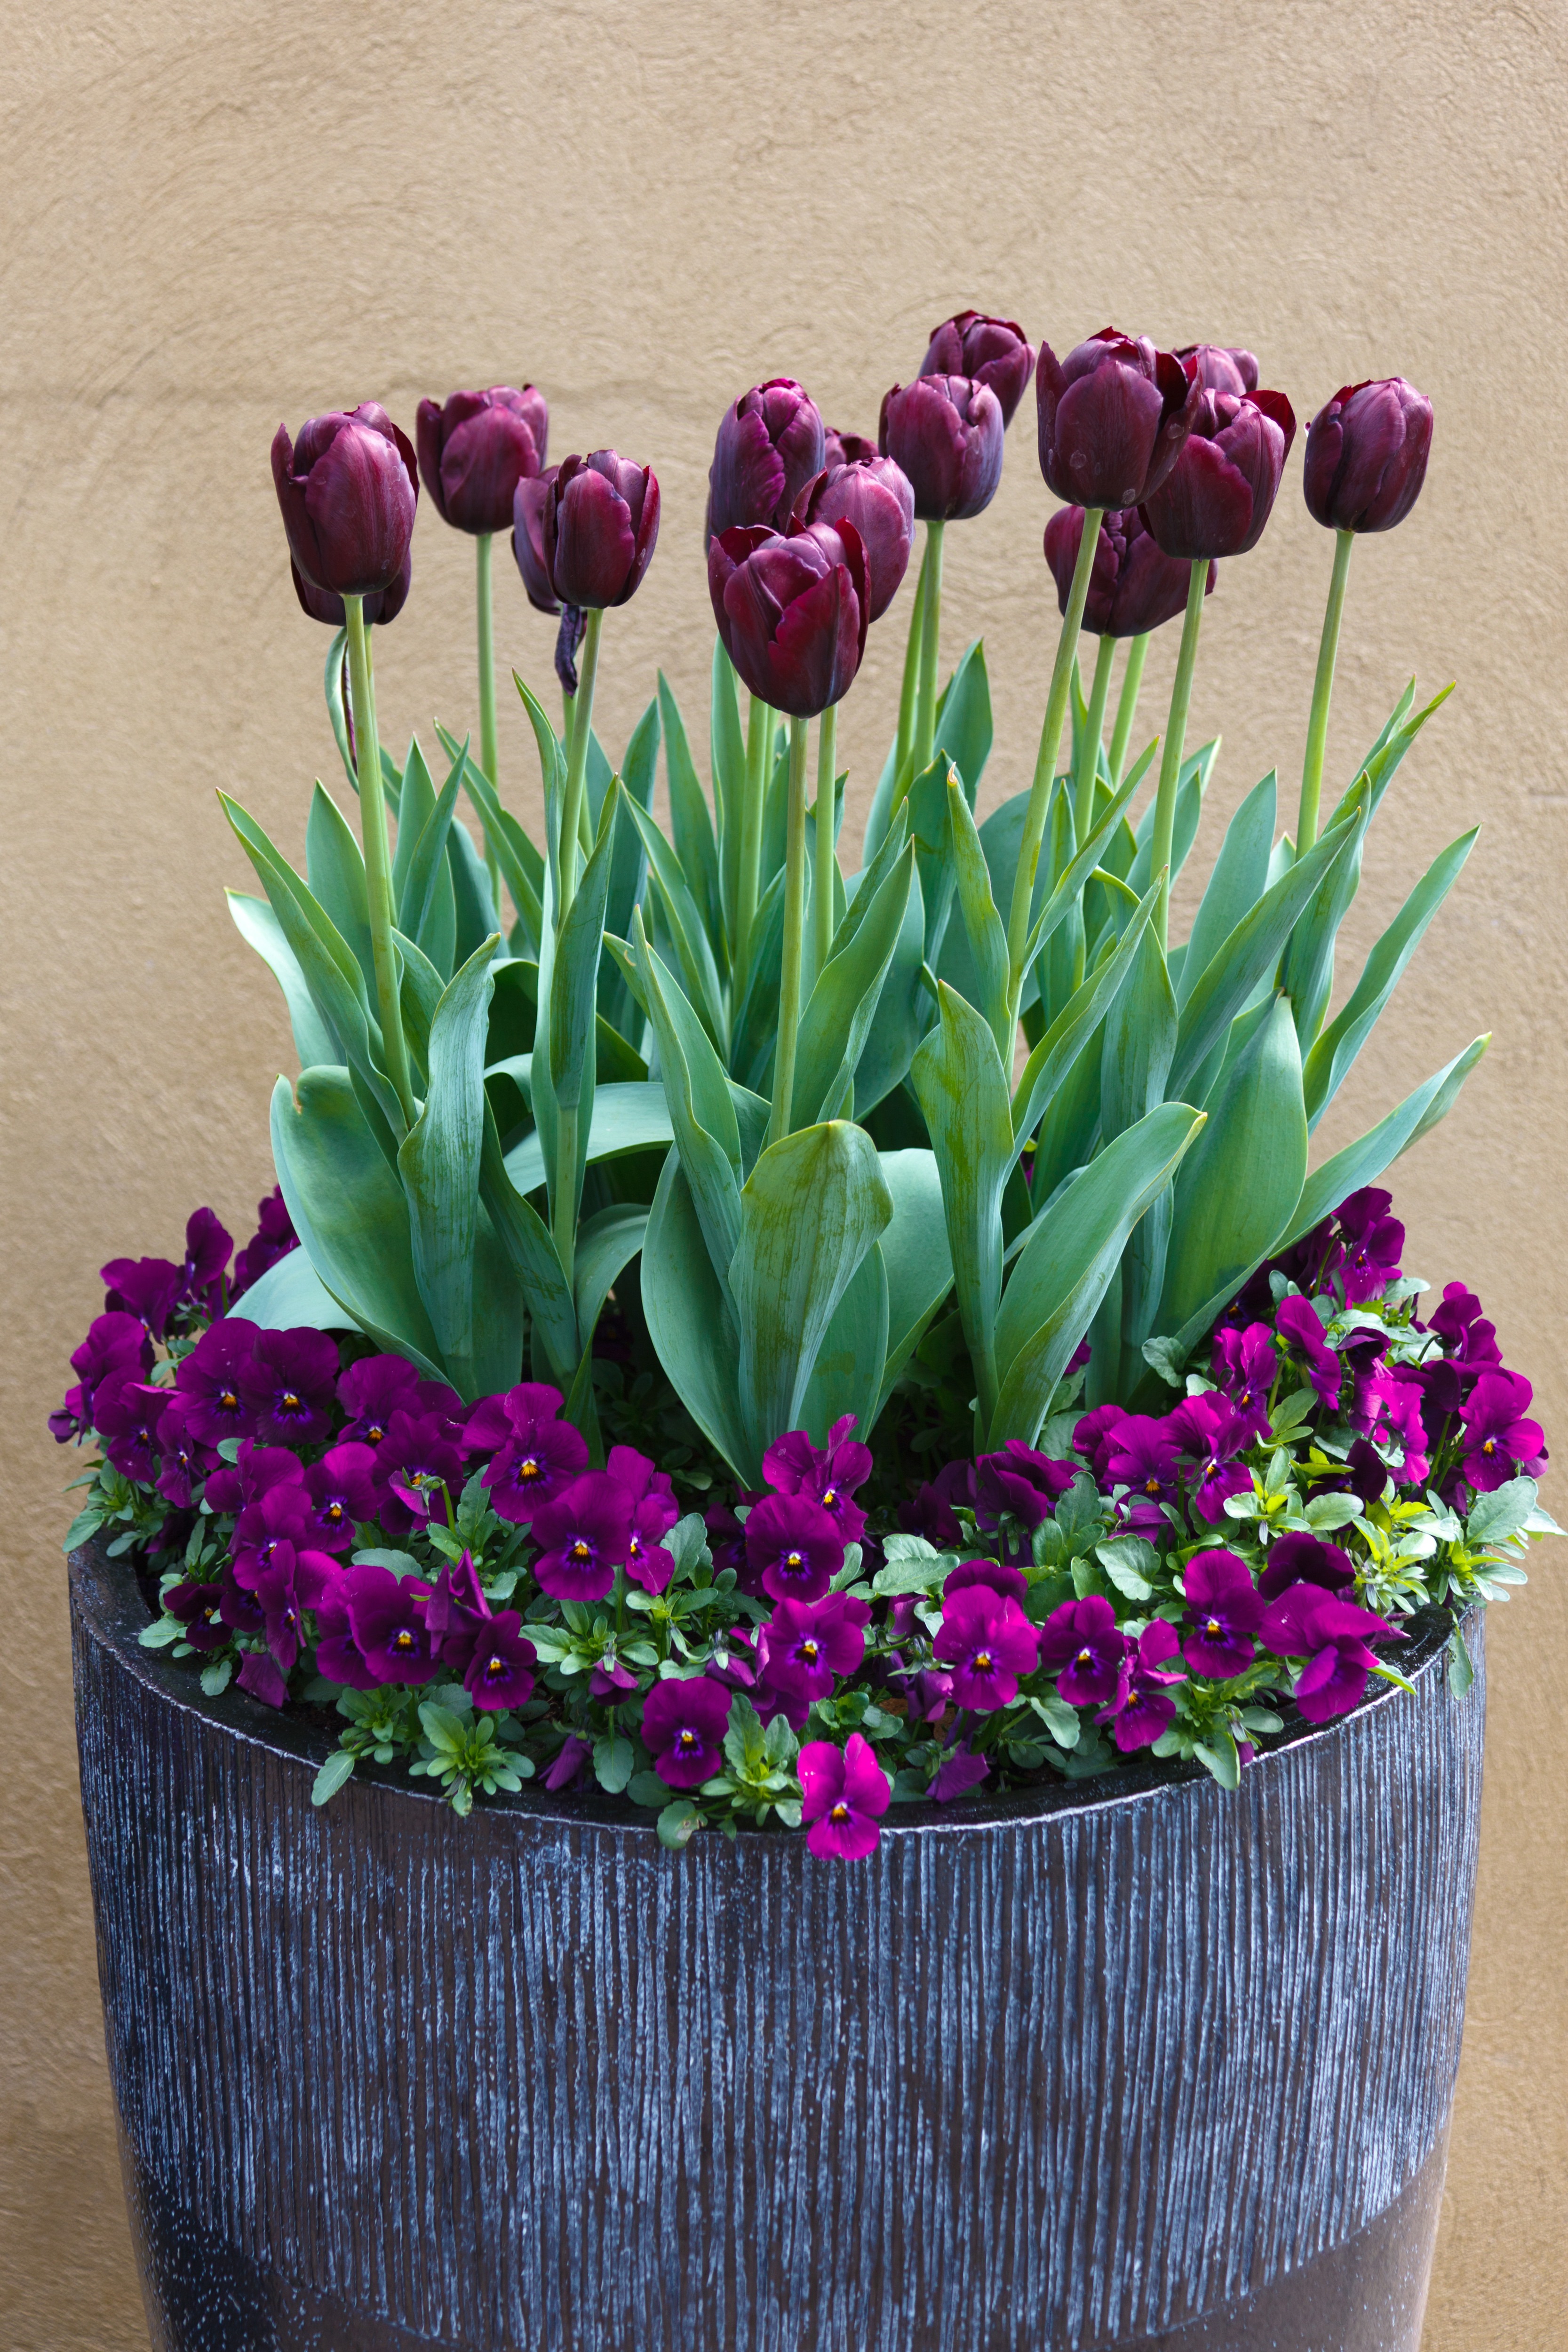
nature, blossom, plant, flower, purple, petal, bloom, floral, tulip, color, colorful, garden, flora, arrangement, petals, deep, violets, flowerpot, pretty, tulips, floristry, hyacinth, pansies, pansy, flowering plant, flower bouquet, cut flowers, floral design, land plant, flower arranging